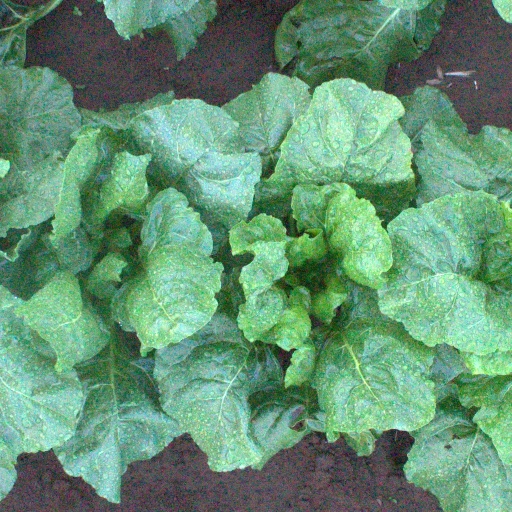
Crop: sugar beet